Victor Emmanuel III

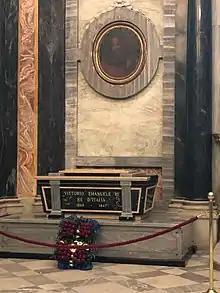
Tomb of Victor Emmanuel III at the sanctuary of Vicoforte. The wreath is arranged as the cross of the House of Savoy.

Prior to his government's invasion of Ethiopia, Victor Emmanuel travelled in 1934 to Italian Somaliland, where he celebrated his 65th birthday on 11 November. In 1936, Victor Emmanuel assumed the crown as Emperor of Ethiopia. His decision to do this was not universally accepted. Victor Emmanuel was only able to assume the crown after the Italian Army invaded Ethiopia (Abyssinia) and overthrew Emperor Haile Selassie during the Second Italo-Abyssinian War.